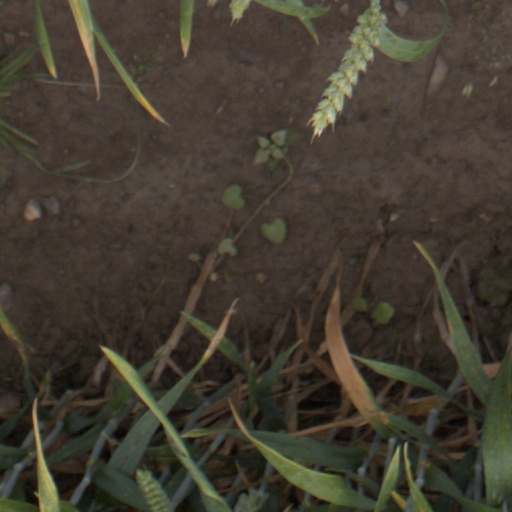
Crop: wheat